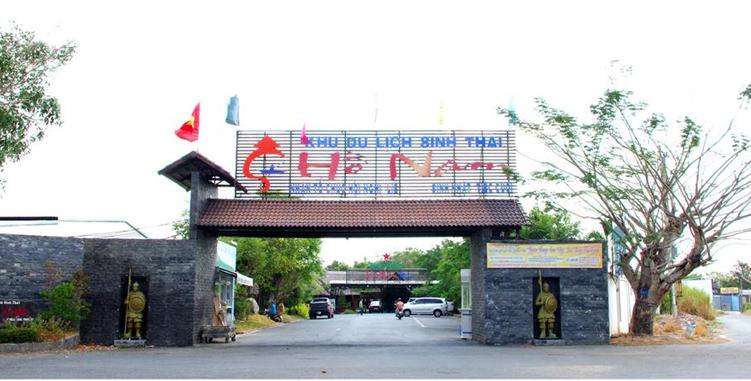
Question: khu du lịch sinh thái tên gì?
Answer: khu du lịch sinh thái hồ nam